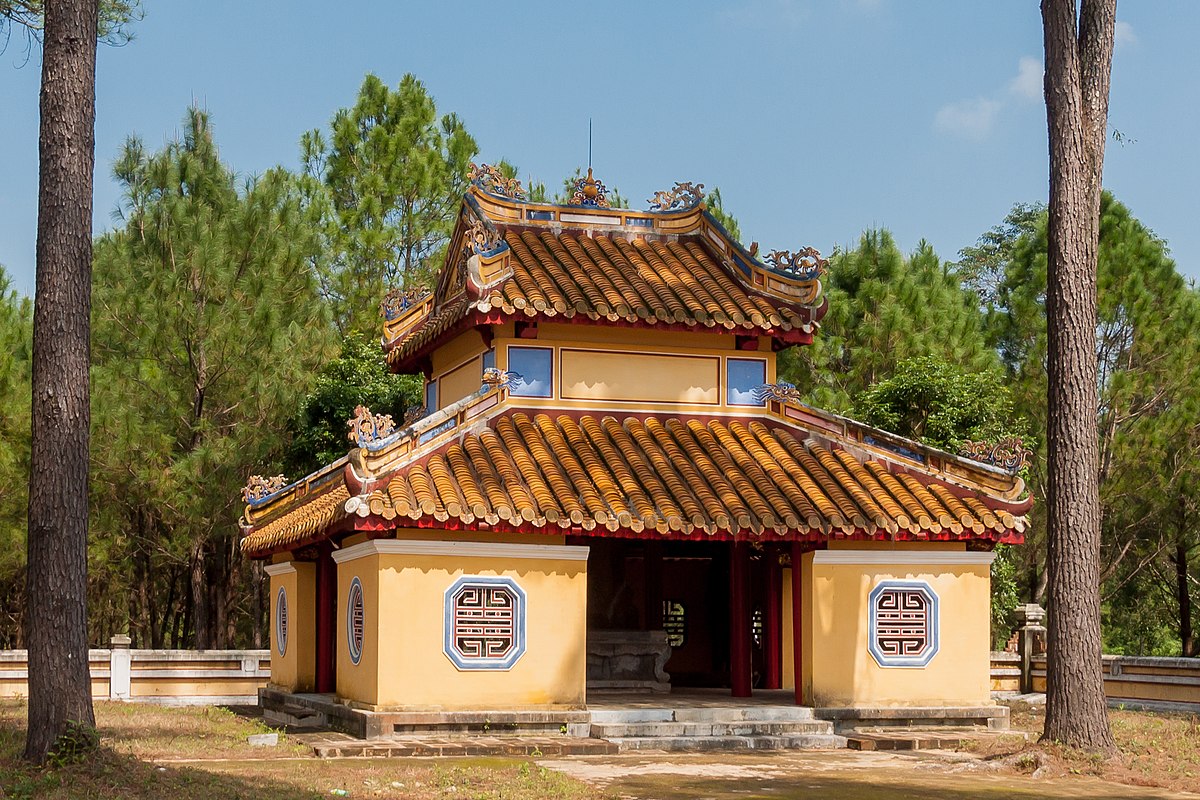
user: text: Tòa nhà trong hình thuộc quần thể di tích lịch sử nổi tiếng nào của Việt Nam?
assistant: text: Quần thể Di tích Cố đô Huế

user: text: Kiến trúc mái cong nhiều lớp và các họa tiết trang trí cầu kỳ trên mái của tòa nhà này có ý nghĩa gì trong kiến trúc truyền thống Việt Nam?
assistant: text: Chúng thể hiện sự uy nghi, trang trọng, đồng thời mang ý nghĩa tâm linh, thể hiện sự hòa hợp giữa trời và đất, mang lại may mắn và bình an.

user: text: Hai cây thông lớn ở hai bên công trình này và cấu trúc mái của tòa nhà có những điểm chung nào về ý nghĩa biểu tượng trong văn hóa truyền thống Việt Nam?
assistant: text: Cả cây thông và kiến trúc mái cong đều mang ý nghĩa biểu tượng cho sự trường tồn, bền vững và phẩm chất cao quý. Thông tượng trưng cho sự kiên cường, trường thọ; mái cong thể hiện sự uy nghi, vĩnh cửu và mong muốn hài hòa với thiên nhiên.